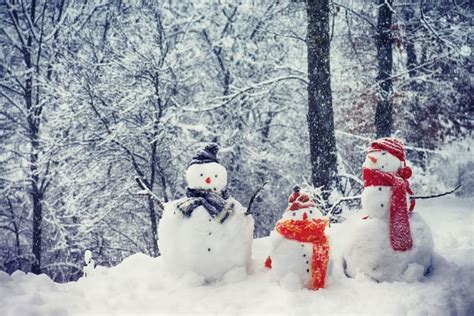
Weather: snow or frosty